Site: brandenburg
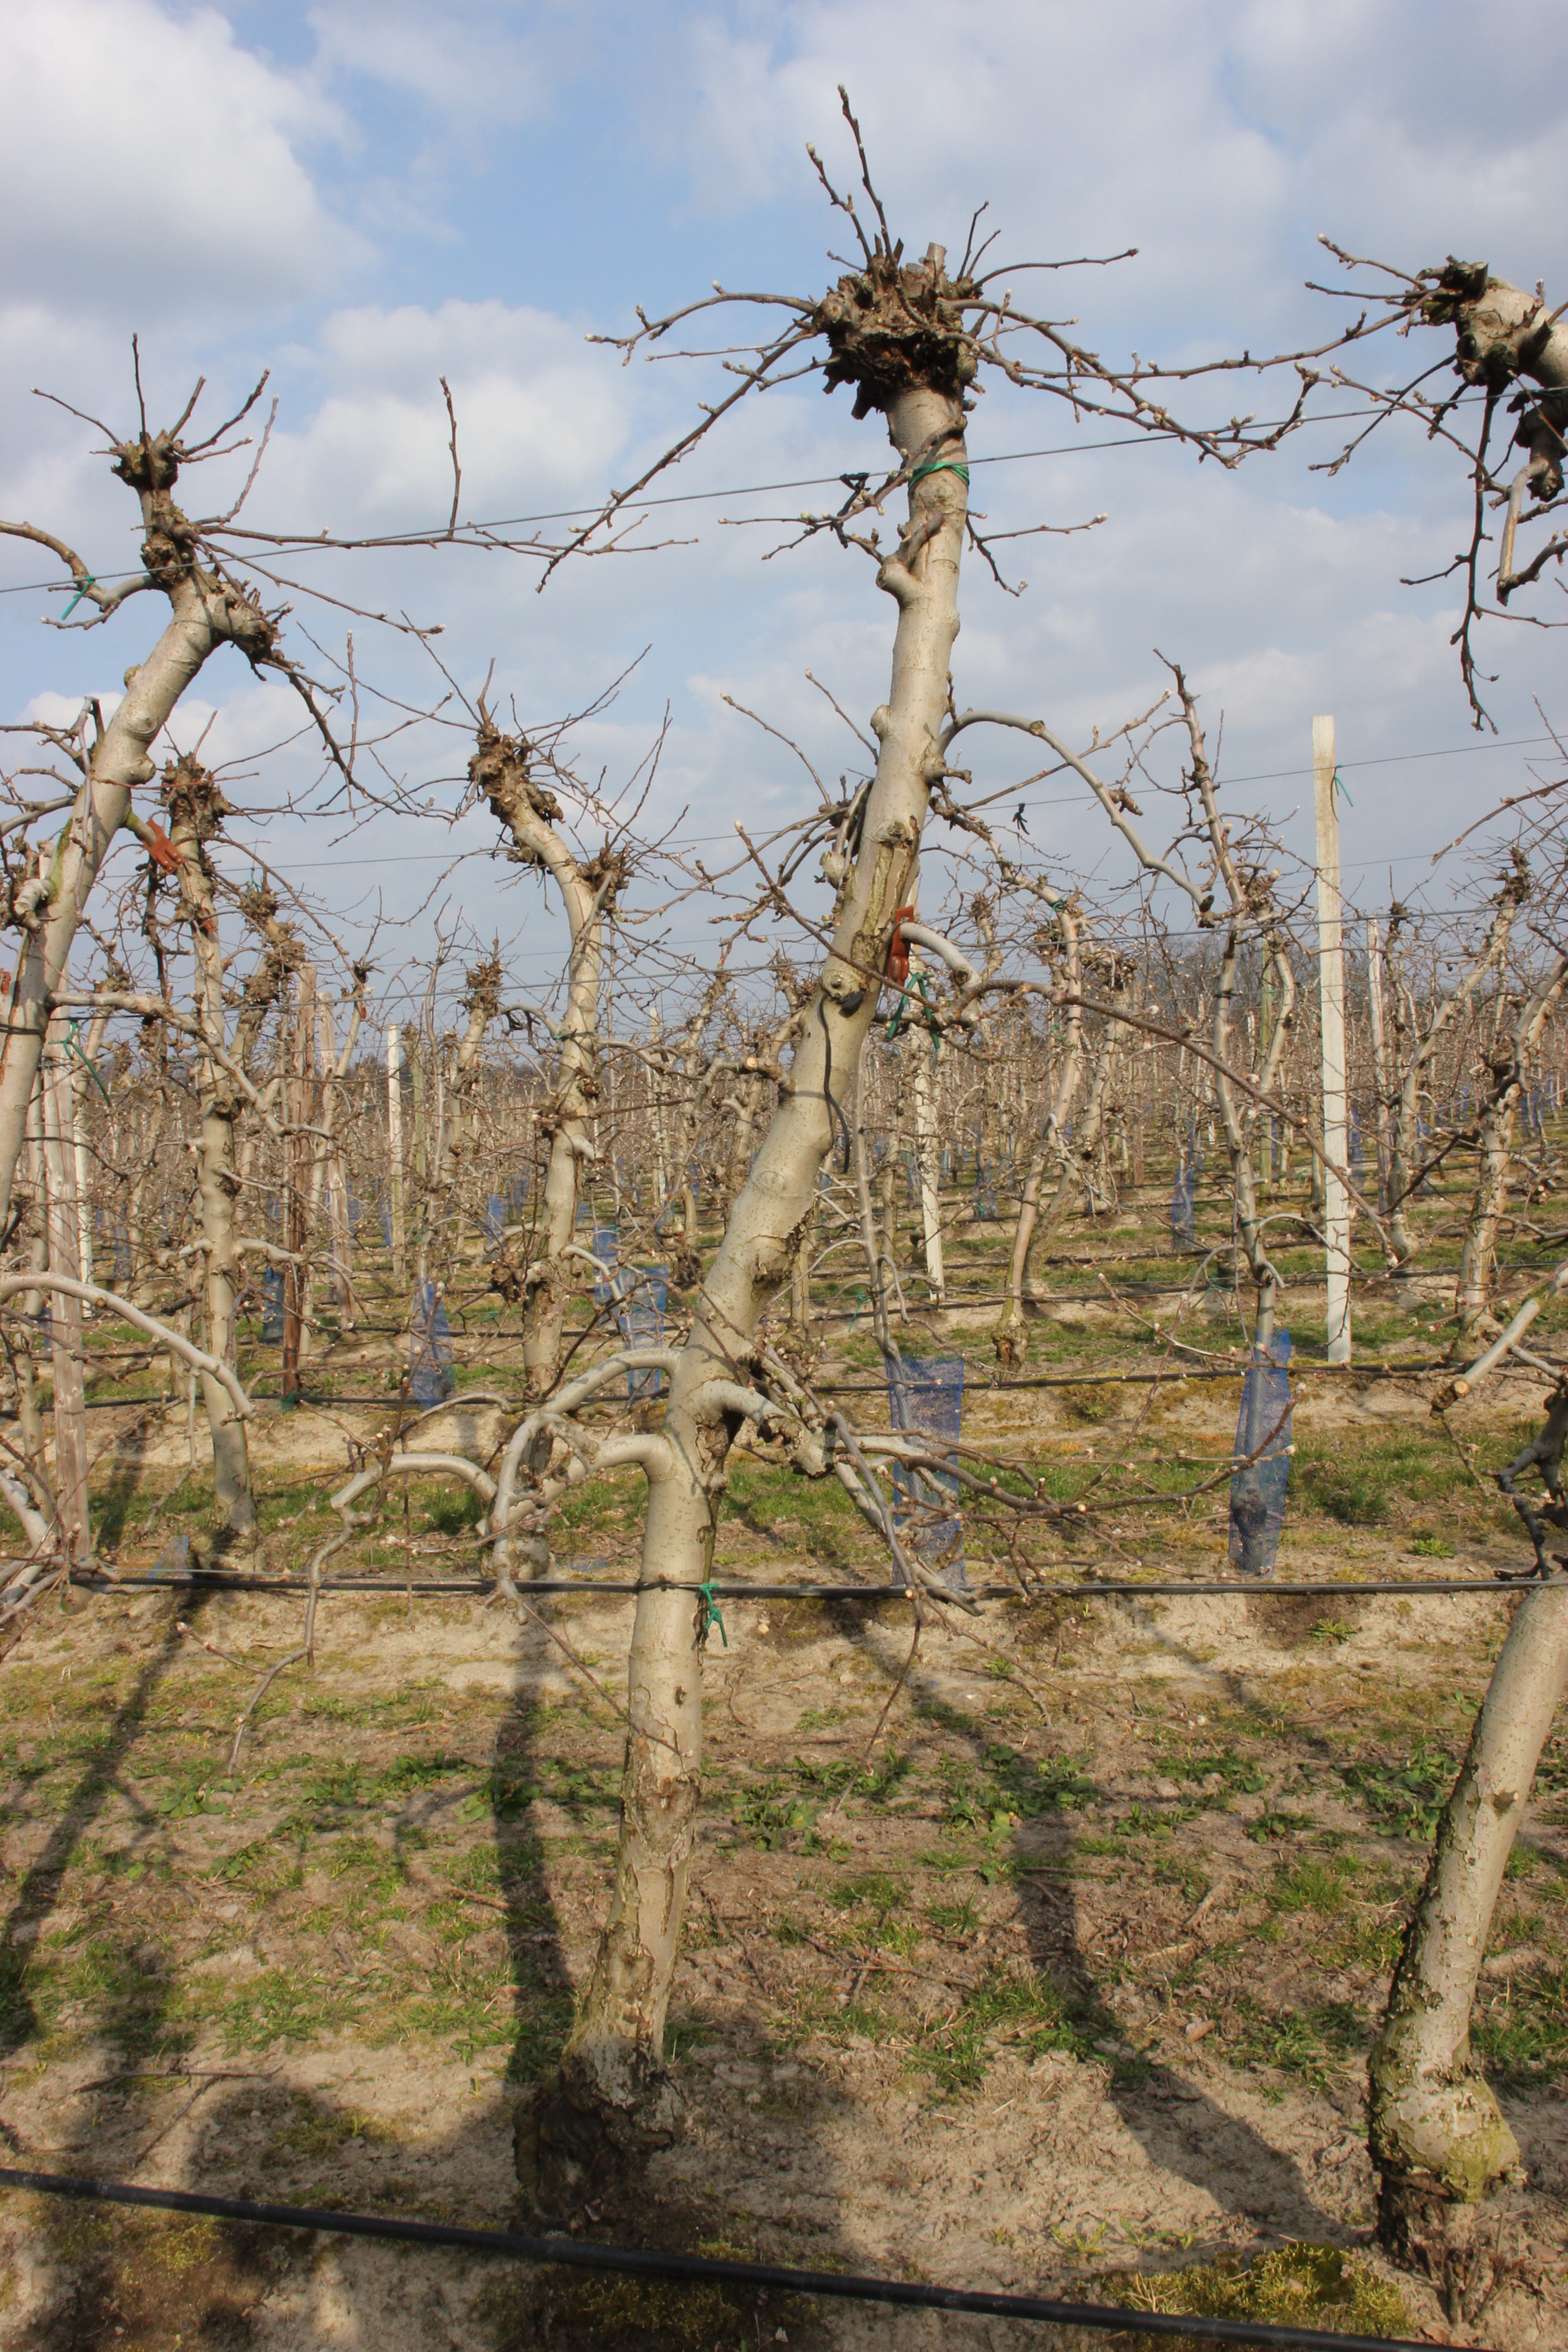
Growth stage (BBCH 03): Bud development